Ascomycota

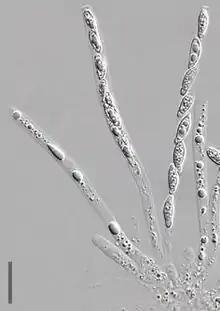
Unitunicate-inoperculate Asci of "Hypomyces chrysospermus"

From the fertilized ascogonium, "dinucleate" hyphae emerge in which each cell contains two nuclei. These hyphae are called "ascogenous" or fertile hyphae. They are supported by the vegetative mycelium containing uni– (or mono–) nucleate hyphae, which are sterile. The mycelium containing both sterile and fertile hyphae may grow into fruiting body, the "ascocarp", which may contain millions of fertile hyphae.